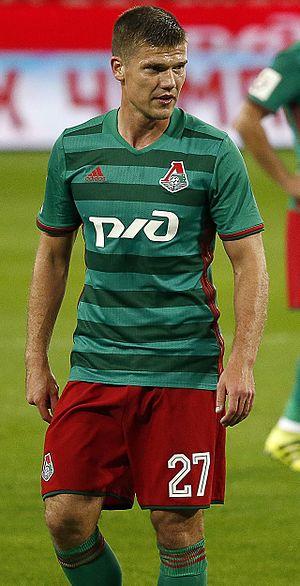
Igor Vladimirovitch Denissov, né à Leningrad, le 17 mai 1984, est un ancien footballeur russe.